Low Pay Commission

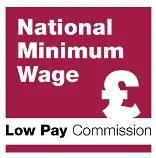
Logo of Low Pay Commission

The Low Pay Commission (LPC) is an independent body in the United Kingdom, established in 1997, that advises the government on the National Minimum Wage. It is an advisory non-departmental public body of the Department for Business and Trade (DBT).